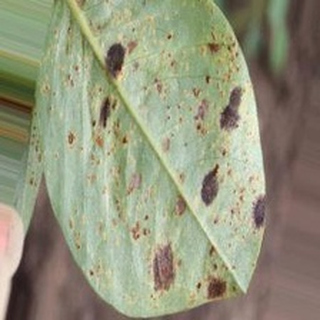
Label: groundnut_rust